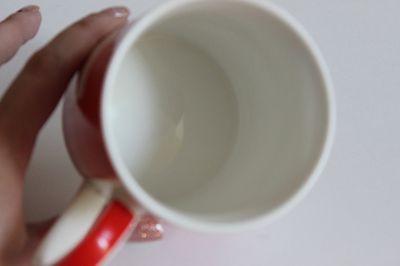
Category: mug